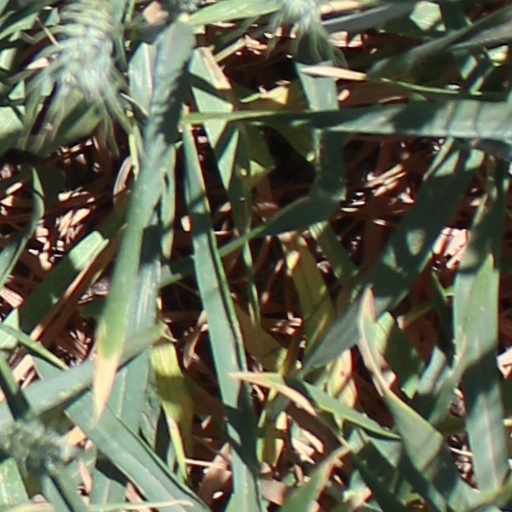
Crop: wheat